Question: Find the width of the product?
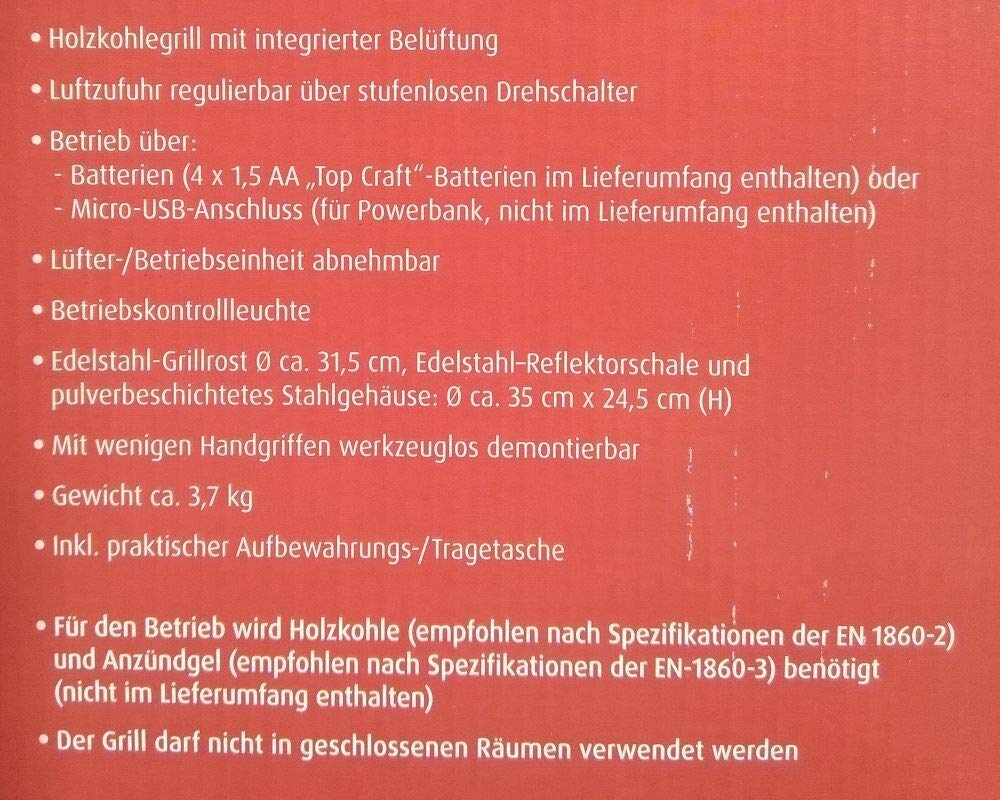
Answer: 35.0 centimetre